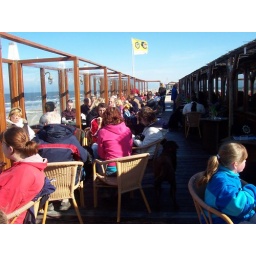
All the dogs where under the tables or chairs during the coffee-break !!!